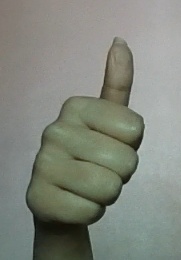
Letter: aleff